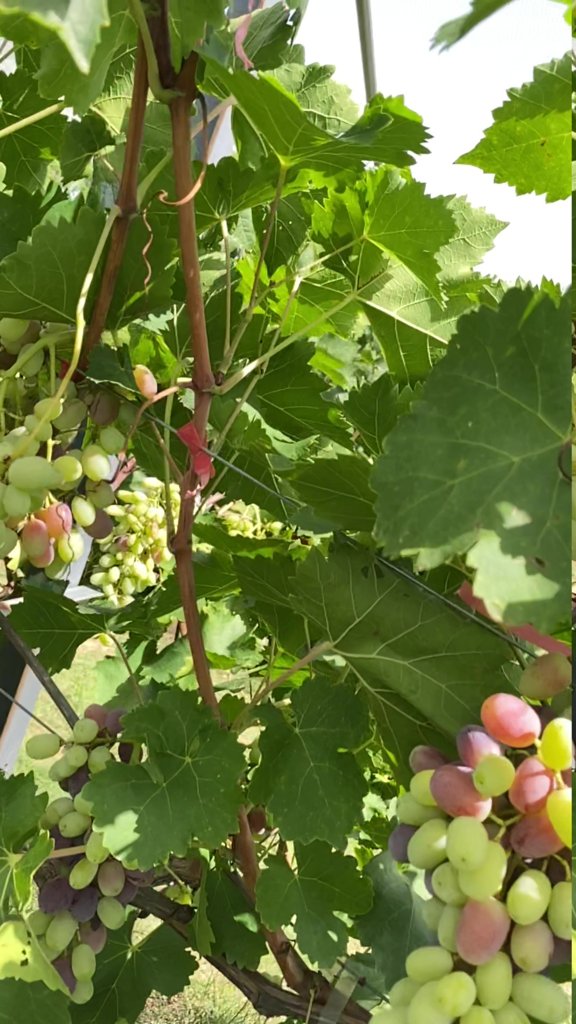
Berries visible: 141
Grape clusters: 5